Tina!: 50th Anniversary Tour

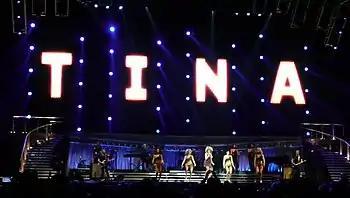
Tina Turner on the stage

The stage for the tour was designed by Mark Fisher, who has designed Turner's stages since 1983. The stage itself is a mixture of elements from the singer's previous stages including "", "The Claw" and "The Iris". Fisher formed a creative team with Turner's manager Roger Davies, Baz Halpin and Toni Basil to not only design the stage but also the show. The team wanted to feature elements reminiscent of Turner's previous stage productions. The stage measurements were 52.5' deep by 70' wide and weighed 75 tons. The lower tier featured an airlift while the upper tier contained a scissorlift. Due to budget constraints, the staircase was replaced with a small platform that lowered Turner onto the stages. On the upper tier of the stage featured two LED screens that opened resembling the effect used on the Twenty Four Seven Tour. A new stage prop known as "The Cage" was used for the performance of "We Don't Need Another Hero (Thunderdome)".